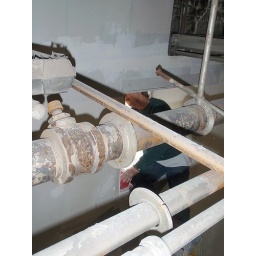
Radiator pipes above the window box crew.